Skanderbeg Square, Skopje

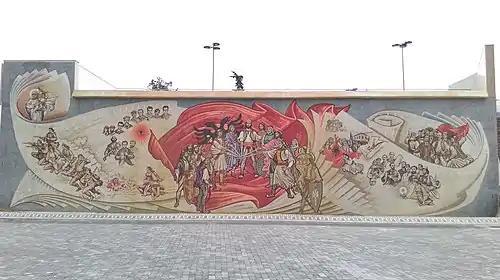
Large mural showing celebrated figures and important scenes from Albanian history. Skanderbeg is figure in centre

In the Balkans, Skopje became the third city after Tirana and Pristina to install a Skanderbeg statue of similar equestrian features to the others and the act of commemoration by Albanian elites in North Macedonia drew upon common Albanian cultural maps, imaginations and symbolism. At the time the Skanderbeg statue was placed in a specific direction with a staring gaze fixated upon the southern areas of the city and the large and visible Millennium Cross on the opposite end of Skopje. The installment of the monument in the middle section of the Ottoman area of Skopje inhabited mainly by Albanians was their effort to mark an Albanian presence within the capital city. Prior to the unveiling ceremony postcards were printed by Çair municipality that hailed the new statue with the words "Skënderbeu... edhe në Shkup" (Skanderbeg... in Skopje too). Macedonian President Branko Crvenkovski (SDSM) along with Mayor Mexhiti privately visited the monument before the unveiling occurred. Prime Minister Nikola Gruevski (VMRO-DPMNE) was not present at the unveiling ceremony as DUI officials still reeling over events related to the electoral aftermath made an invitation to him as a private citizen and not a statesman. DPA officials were also not present at the ceremony claiming that DUI was using the event to obscure its inefficiencies toward improving Albanian rights in the country. On 28 November 2006, an equestrian statue of Skanderbeg wrapped with a large Albanian flag was unveiled at the entrance of the Old Bazaar.